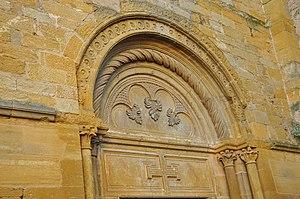
La Benisson Dieu - Détail du porche avec les feuilles d'acanthe et la croix (templière?) This building is classé au titre des Monuments Historiques. It is indexed in the Base Mérimée, a database of architectural heritage maintained by the French Ministry of Culture,
L'abbaye de La Bénisson-Dieu est un monastère cistercien situé dans la commune française de La Bénisson-Dieu, dans le département de la Loire et la région Auvergne-Rhône-Alpes. Elle est classée monuments historiques depuis 1840.